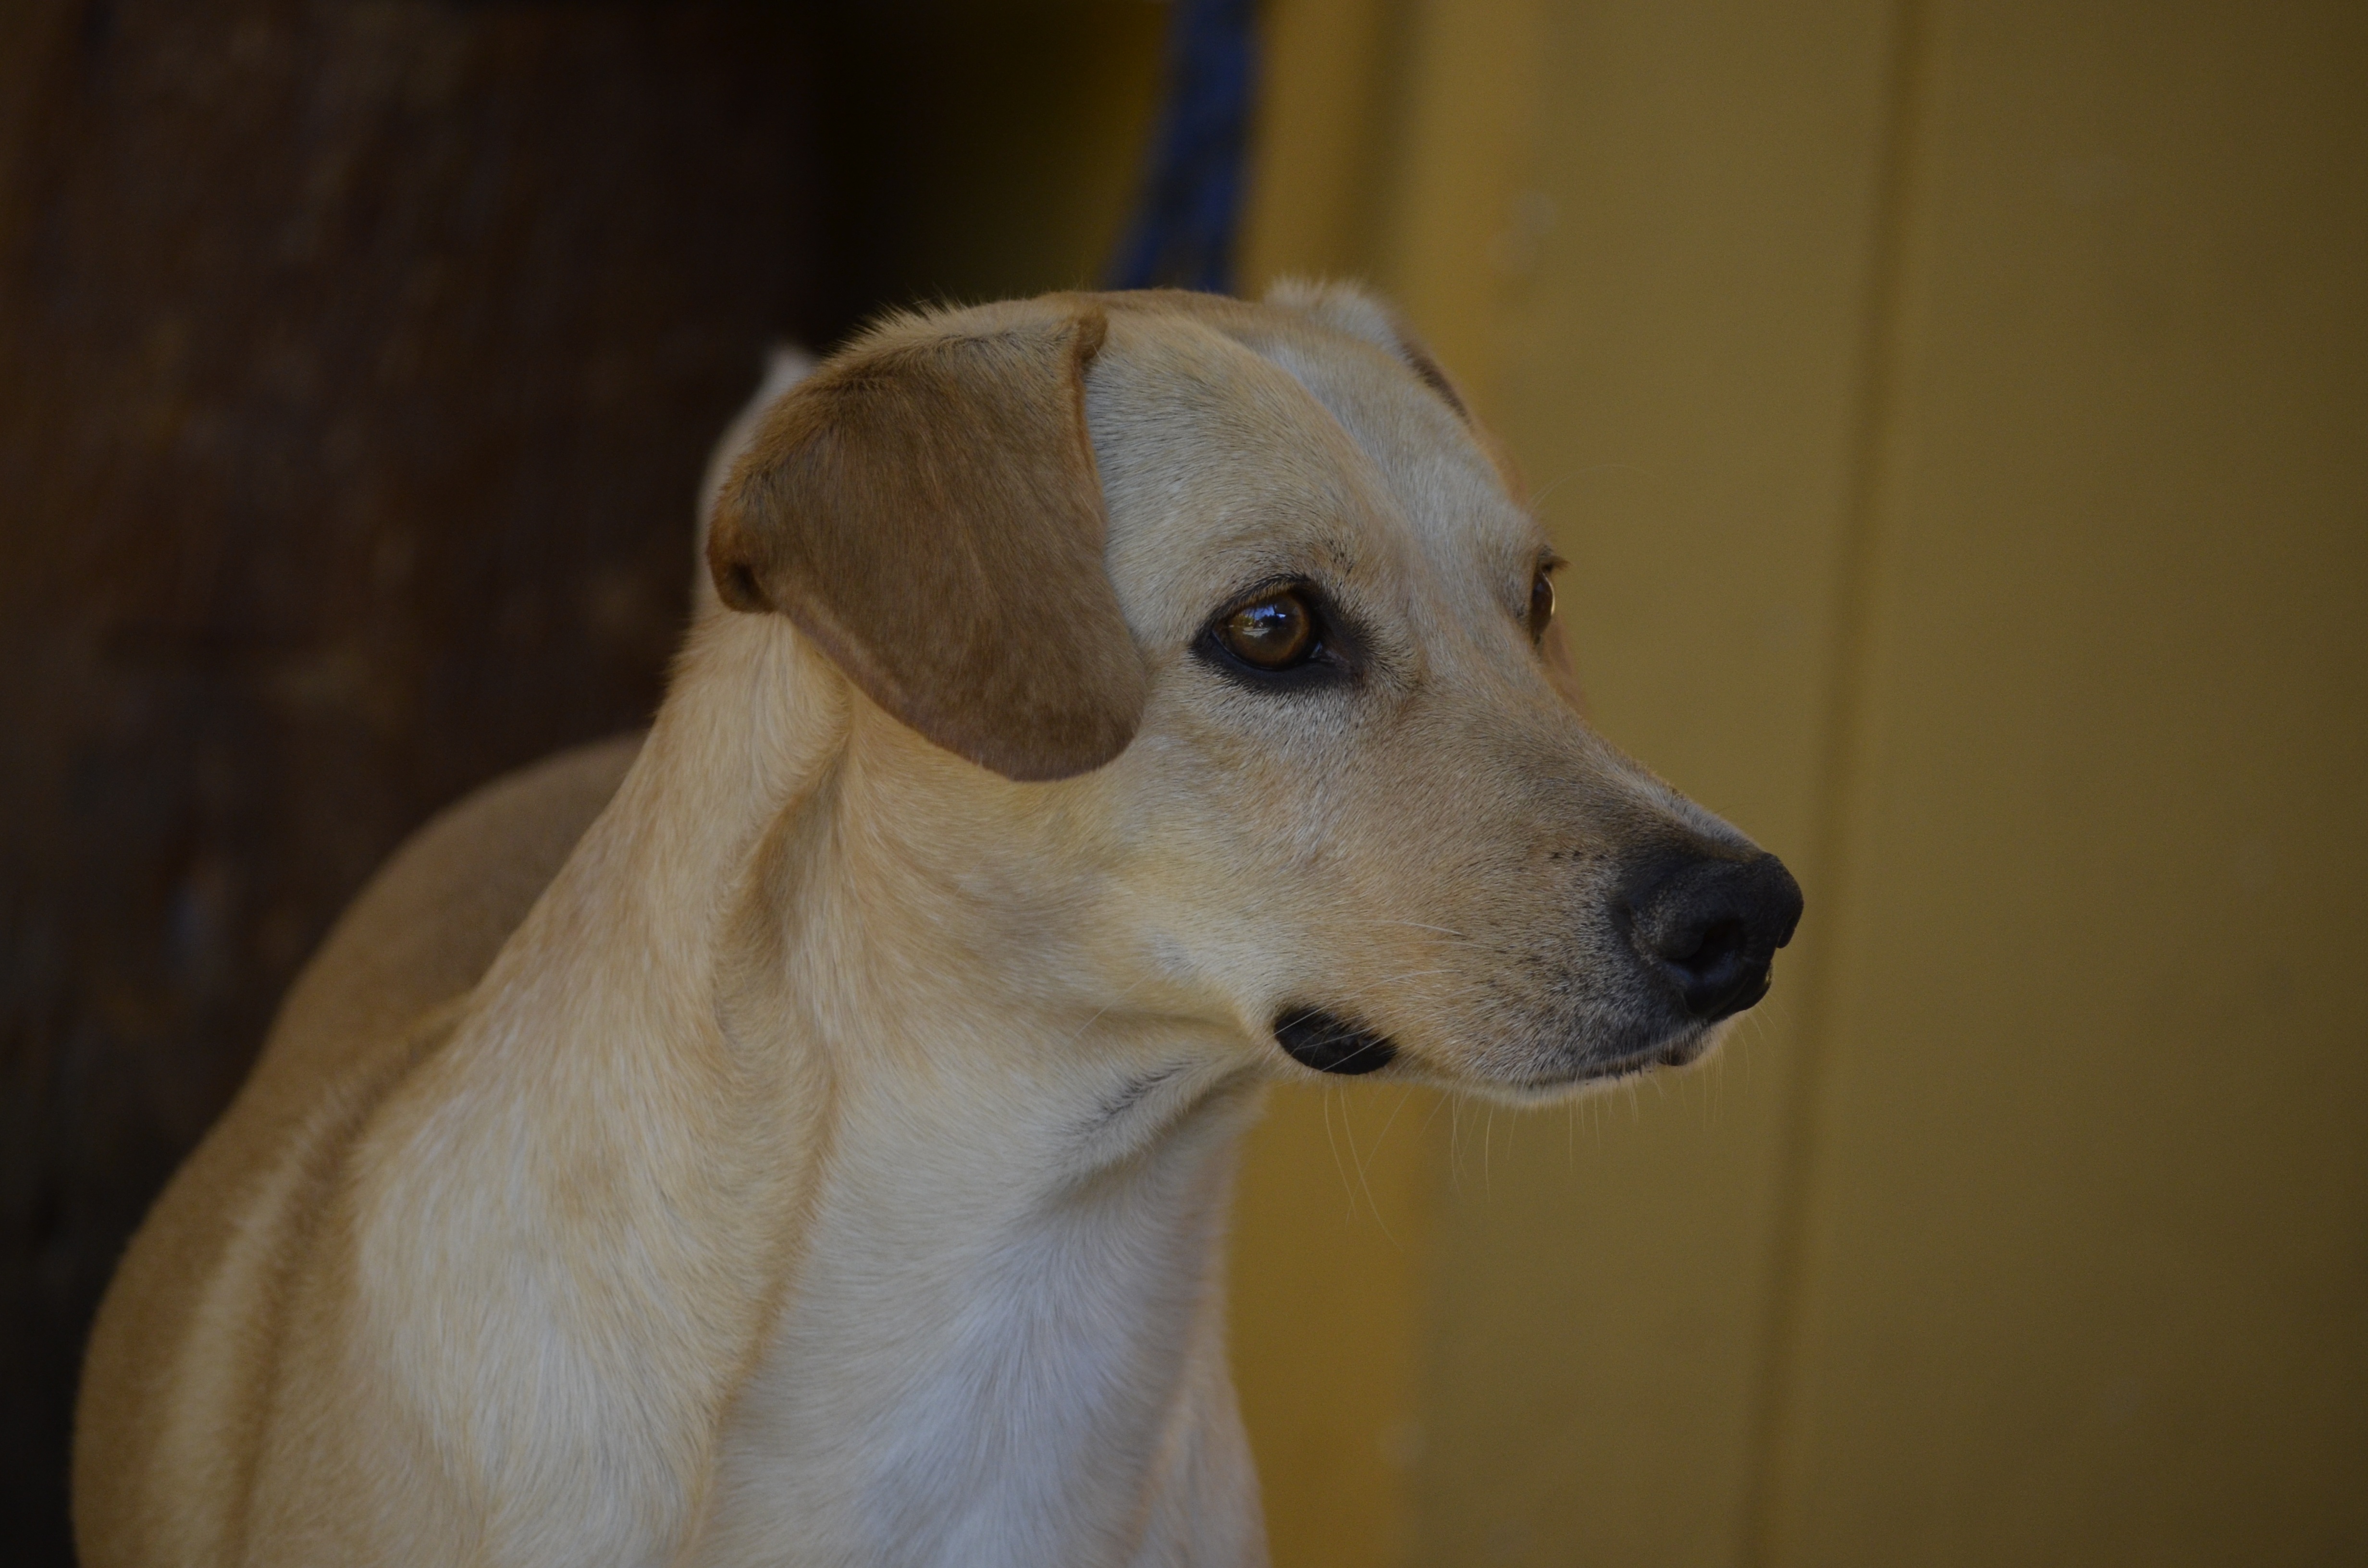
puppy, dog, mammal, hound, sports, vertebrate, whippet, observer, dog breed, tuned, saluki, street dog, dog like mammal, animal sports, dog sports, italian greyhound, lurcher